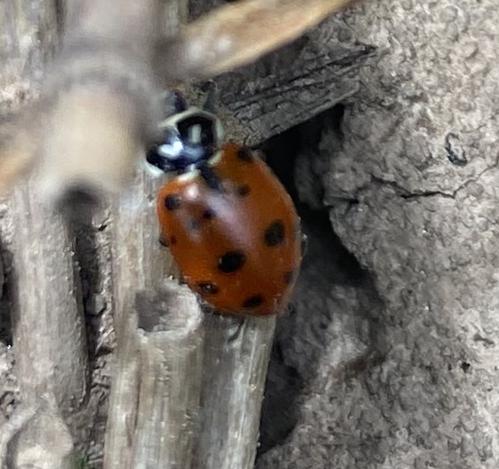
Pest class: predators